Ocean Park Hong Kong

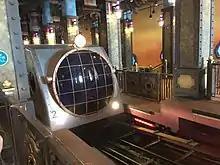
Ocean Express funicular railway

The Waterfront and Summit areas are also connected by the Ocean Express, a tunnel funicular system that opened on 9 September 2009. Two trains, one going uphill and one downhill, travel simultaneously in a tunnel through Brick Hill at a maximum speed of . Each train carries up to 250 passengers and has 40 seats. They are themed to resemble submarines, featuring dimmed lights and animations playing on ceiling panels to simulate an underwater environment. The Ocean Express was included in the park's 2005 redevelopment plan to supplement the cable car system, in preparation for future increases in the park's attendance. The system was built by Swiss company Garaventa, while the trains were made by Gangloff Switzerland.